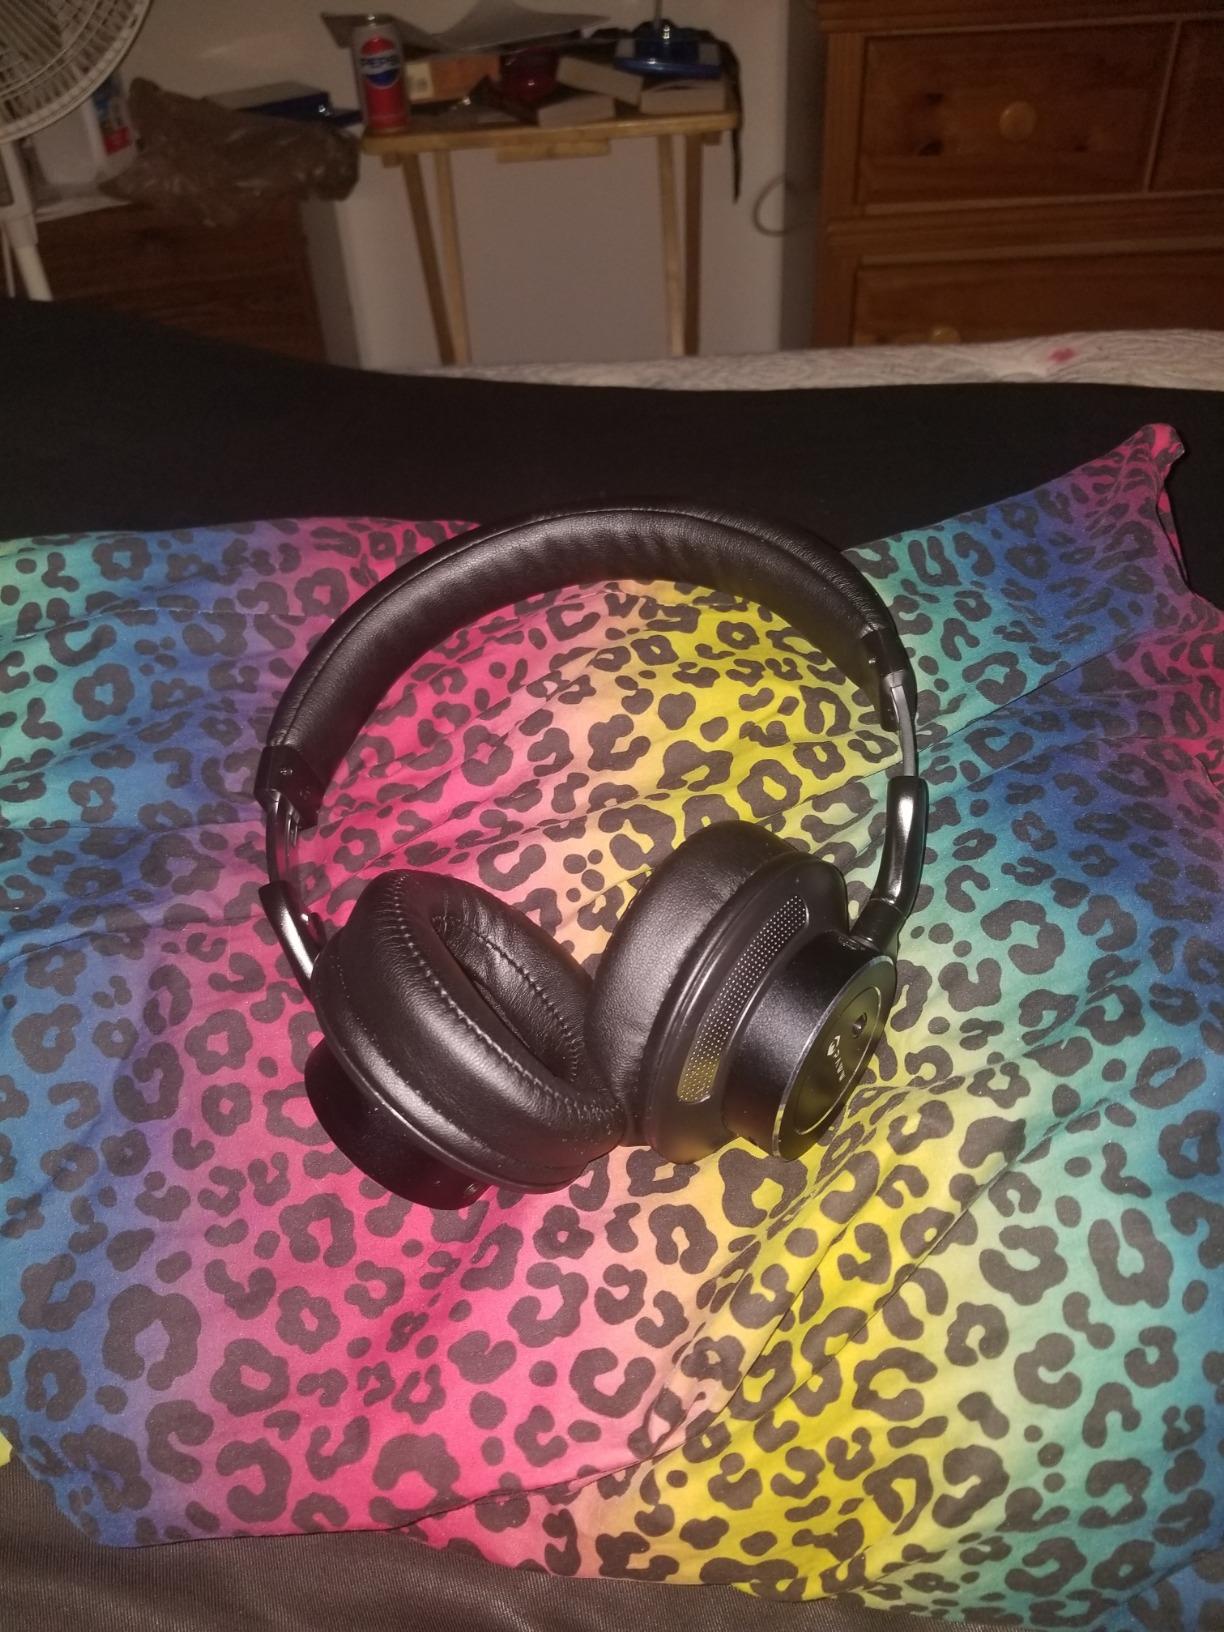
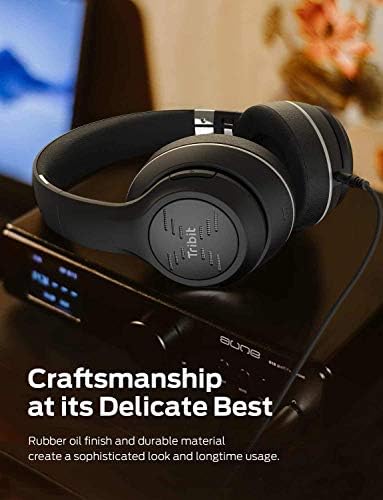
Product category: headphones
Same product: no